Northrop Mall Historic District

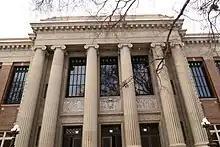
Walter Library

Replaced Burton Hall as the main library of the university. In 1959, the building was named after Frank Keller Walter, the university librarian from 1921 to 1943. In 1999, construction began on a renovation, where it received technical upgrades and historical restorations, before reopening in 2002. Today, the building houses the College of Science and Engineering Library and Dean's Office, the Digital Technology and Media Centers, the Learning Resources Center, and the Minnesota Supercomputing Institute. It also features a small café in the basement, the Wise Owl Café, named in reference to the estimated 225 owl engravings in the library.